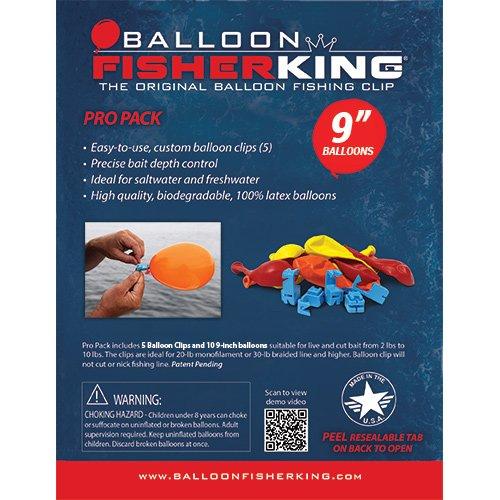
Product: Balloon Fisher King 400 Multi-Clip Pro Pack
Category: Toys & Games | Party Supplies | Balloons
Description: Includes 5 balloon clips.
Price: $16.99